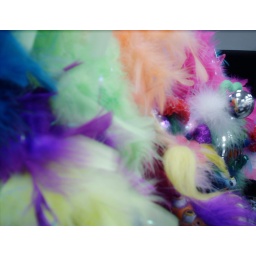
This is just a little photo I took standing in line at a book store. The colors jumped at me.